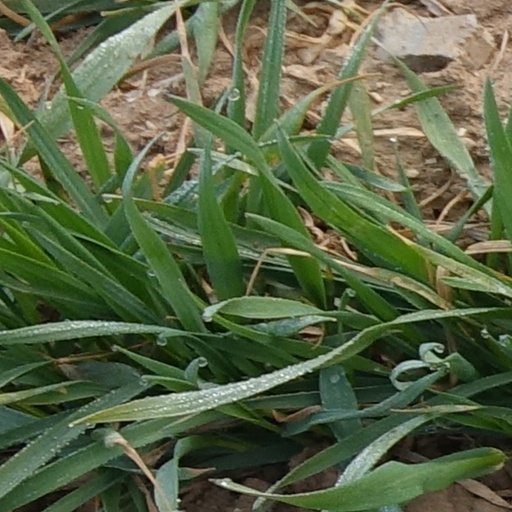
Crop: wheat